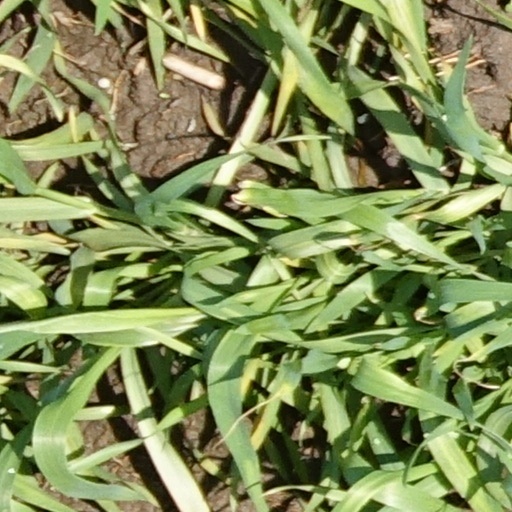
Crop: wheat